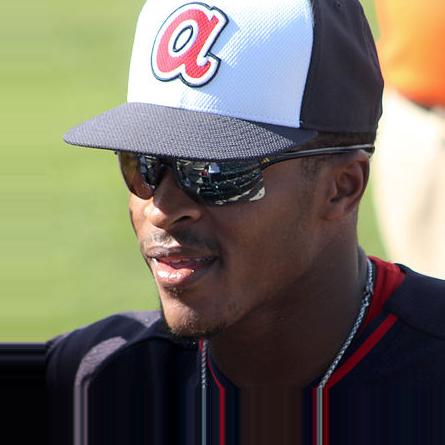
Age: 21